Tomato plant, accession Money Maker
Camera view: vertical (180 deg); turntable rotation: 90 degrees
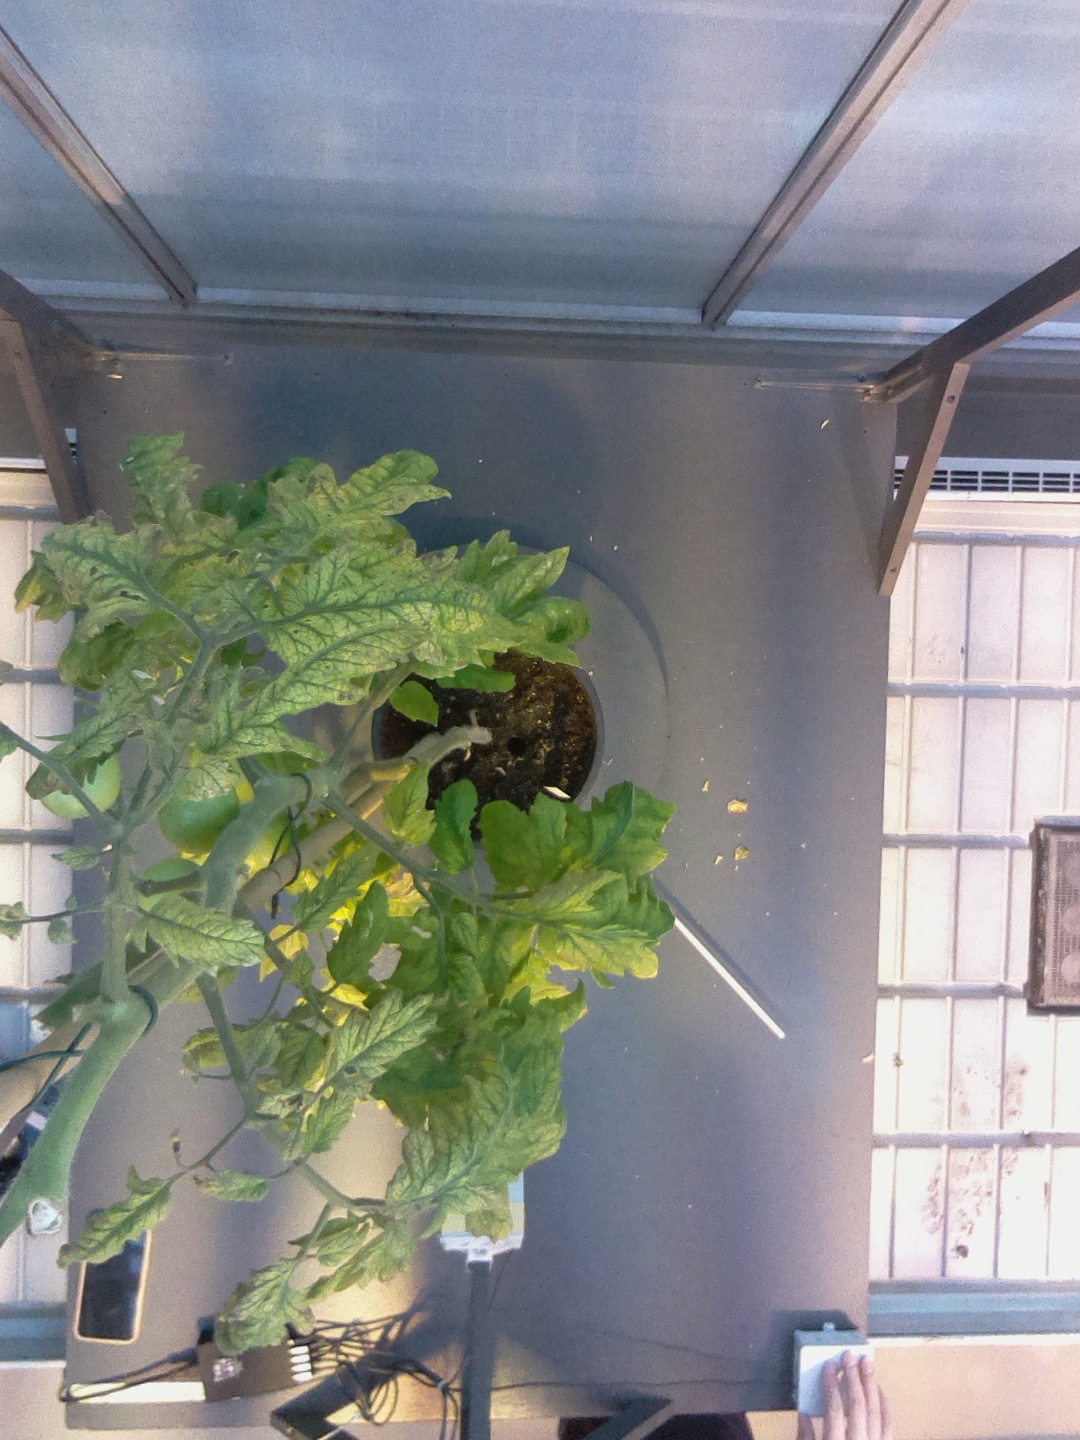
BBCH growth stage 79: 90% -100% of final fruit size